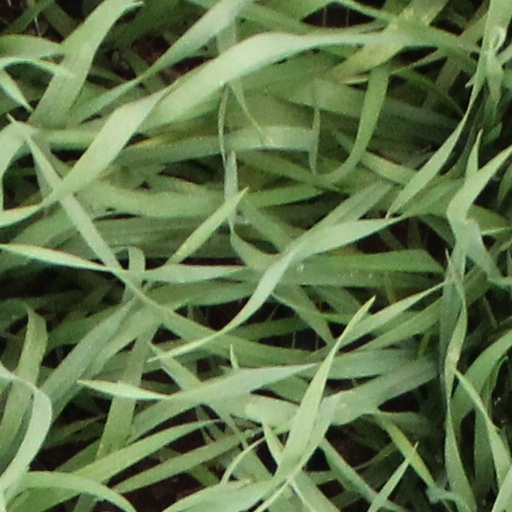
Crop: wheat